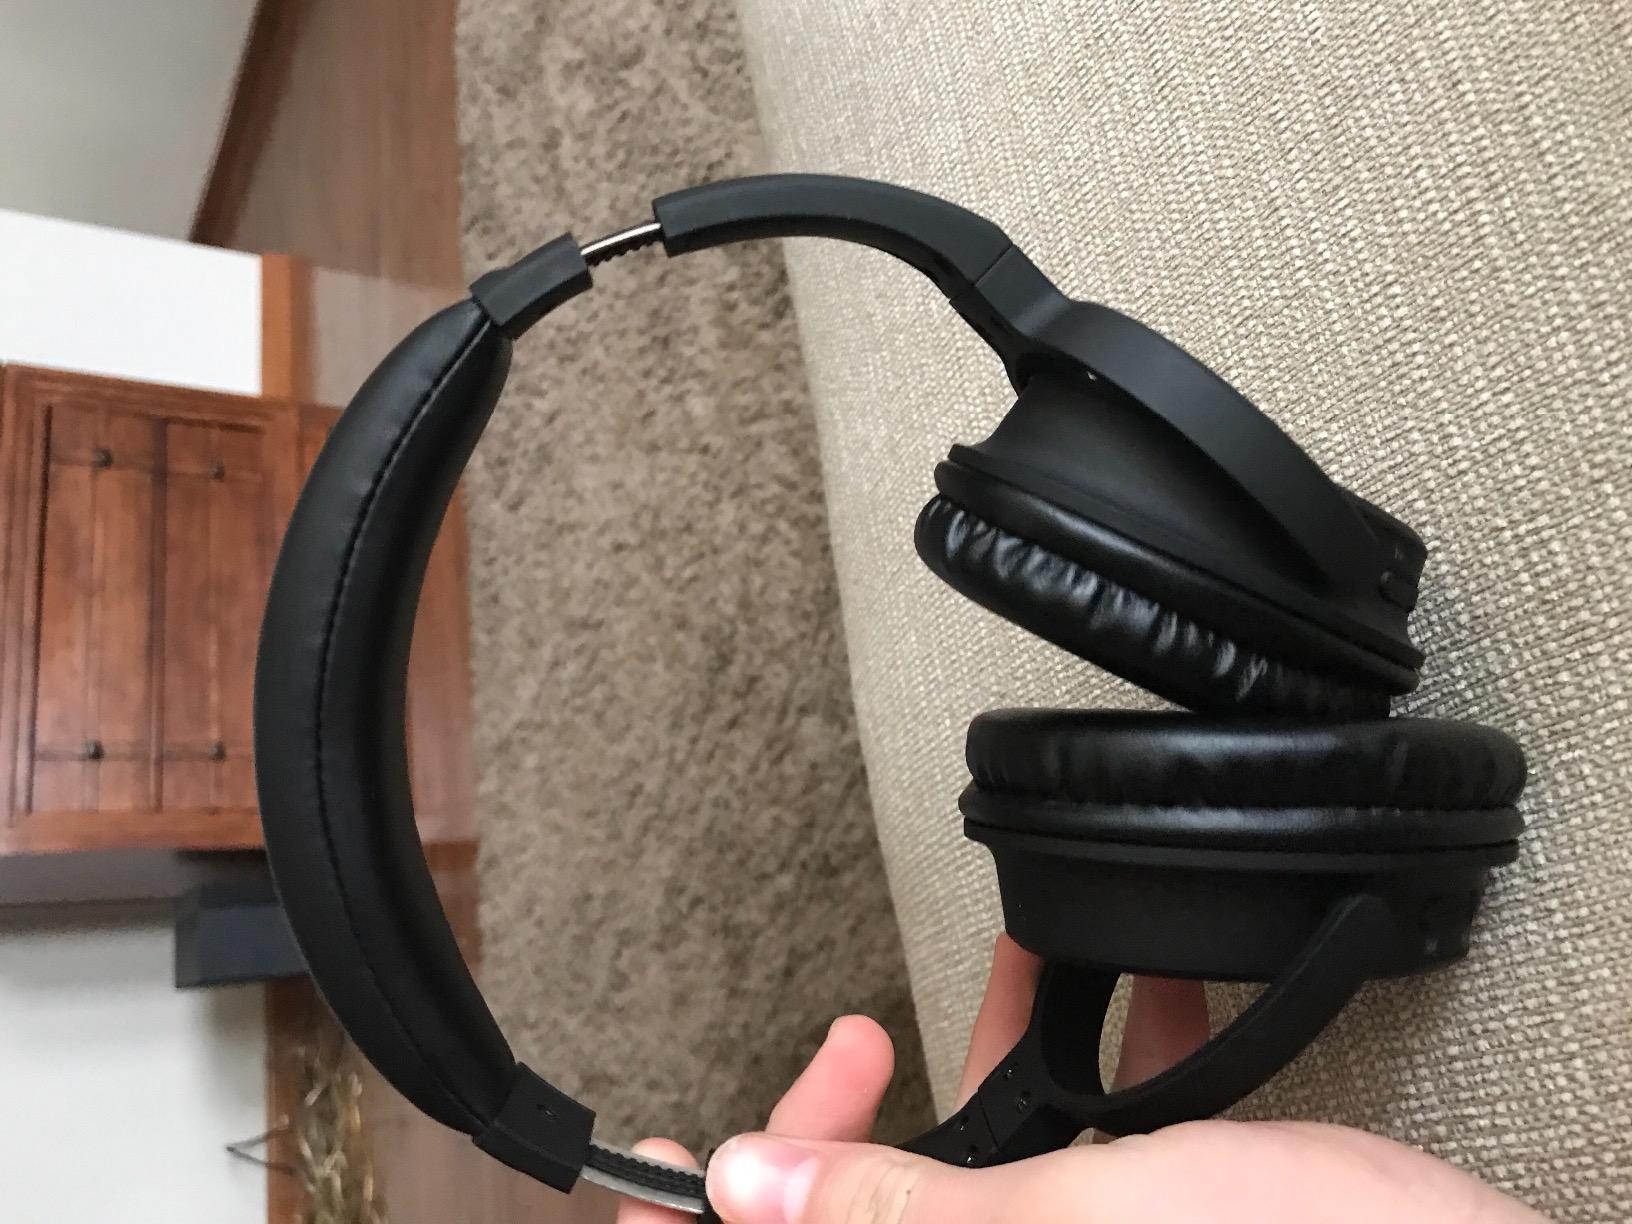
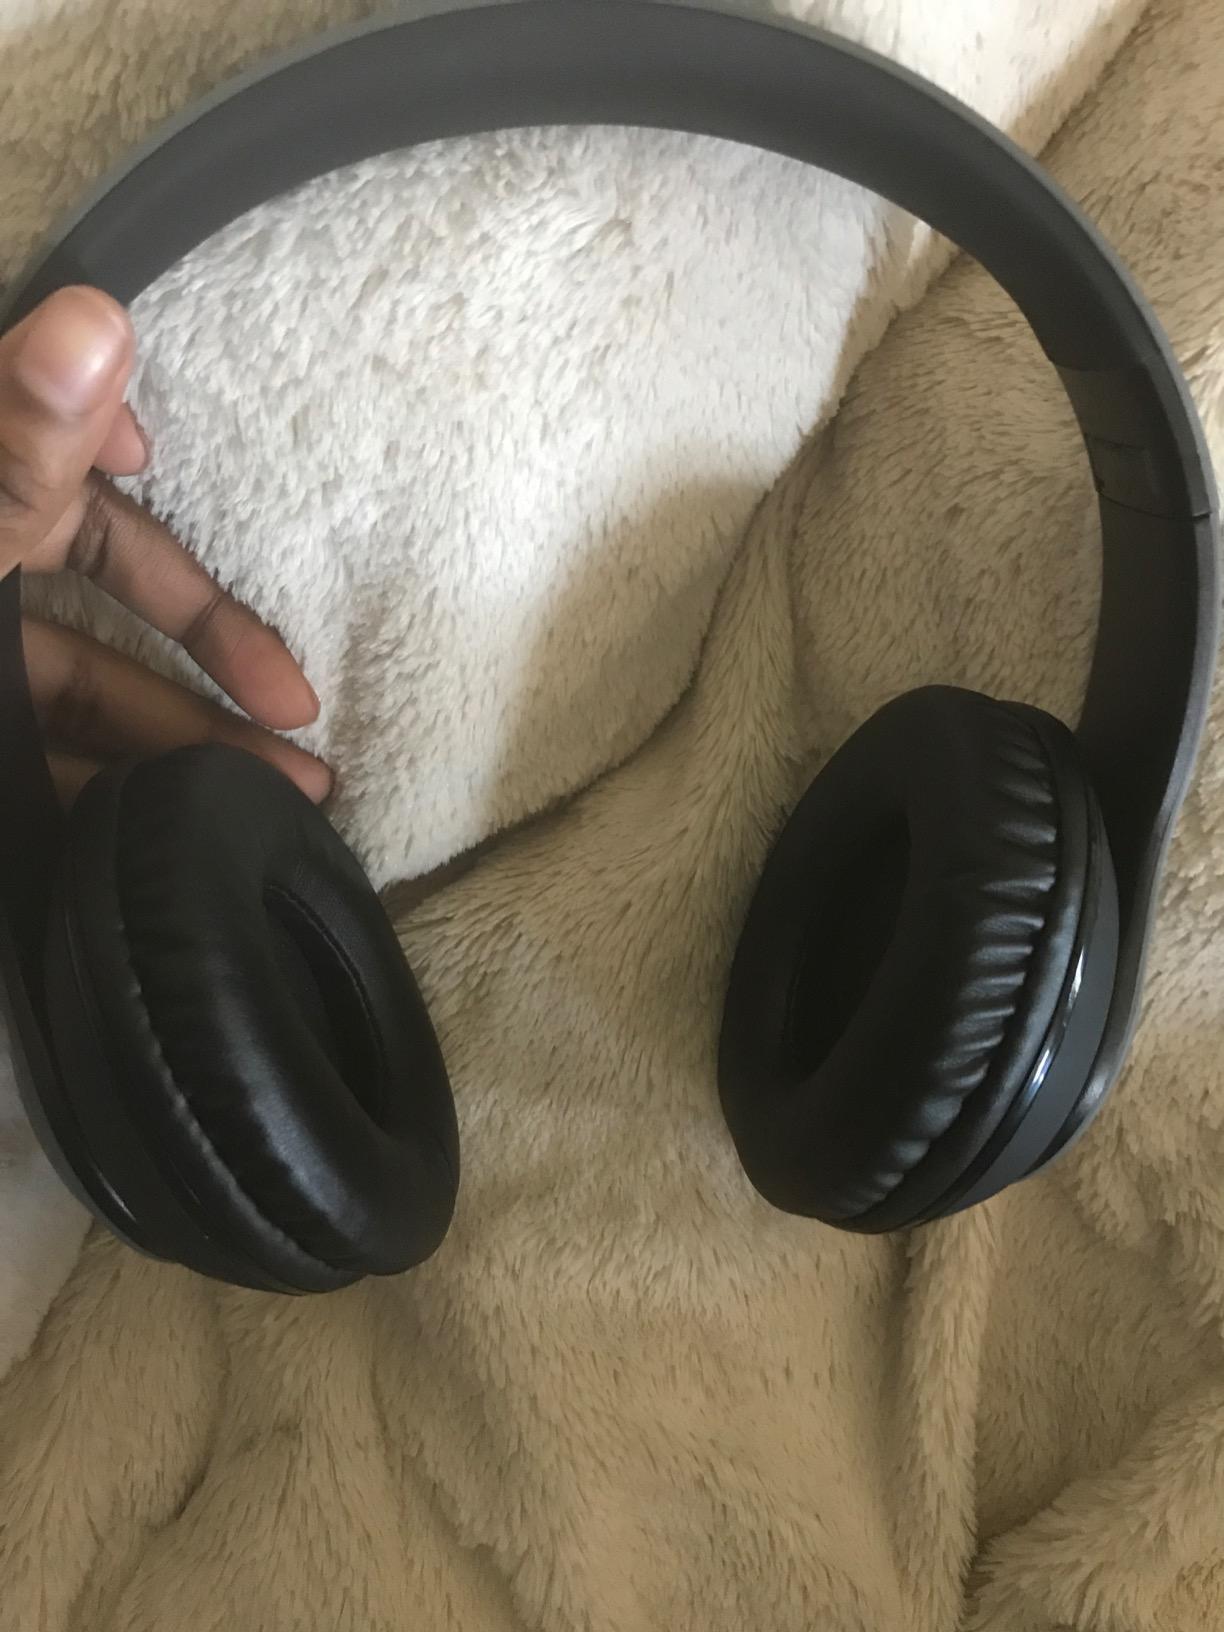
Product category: headphones
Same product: no